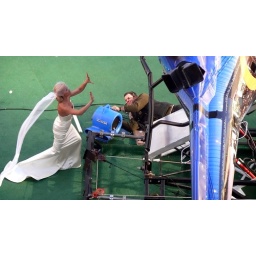
Fantastic Four movie shoot in Vancouver taken from my office window